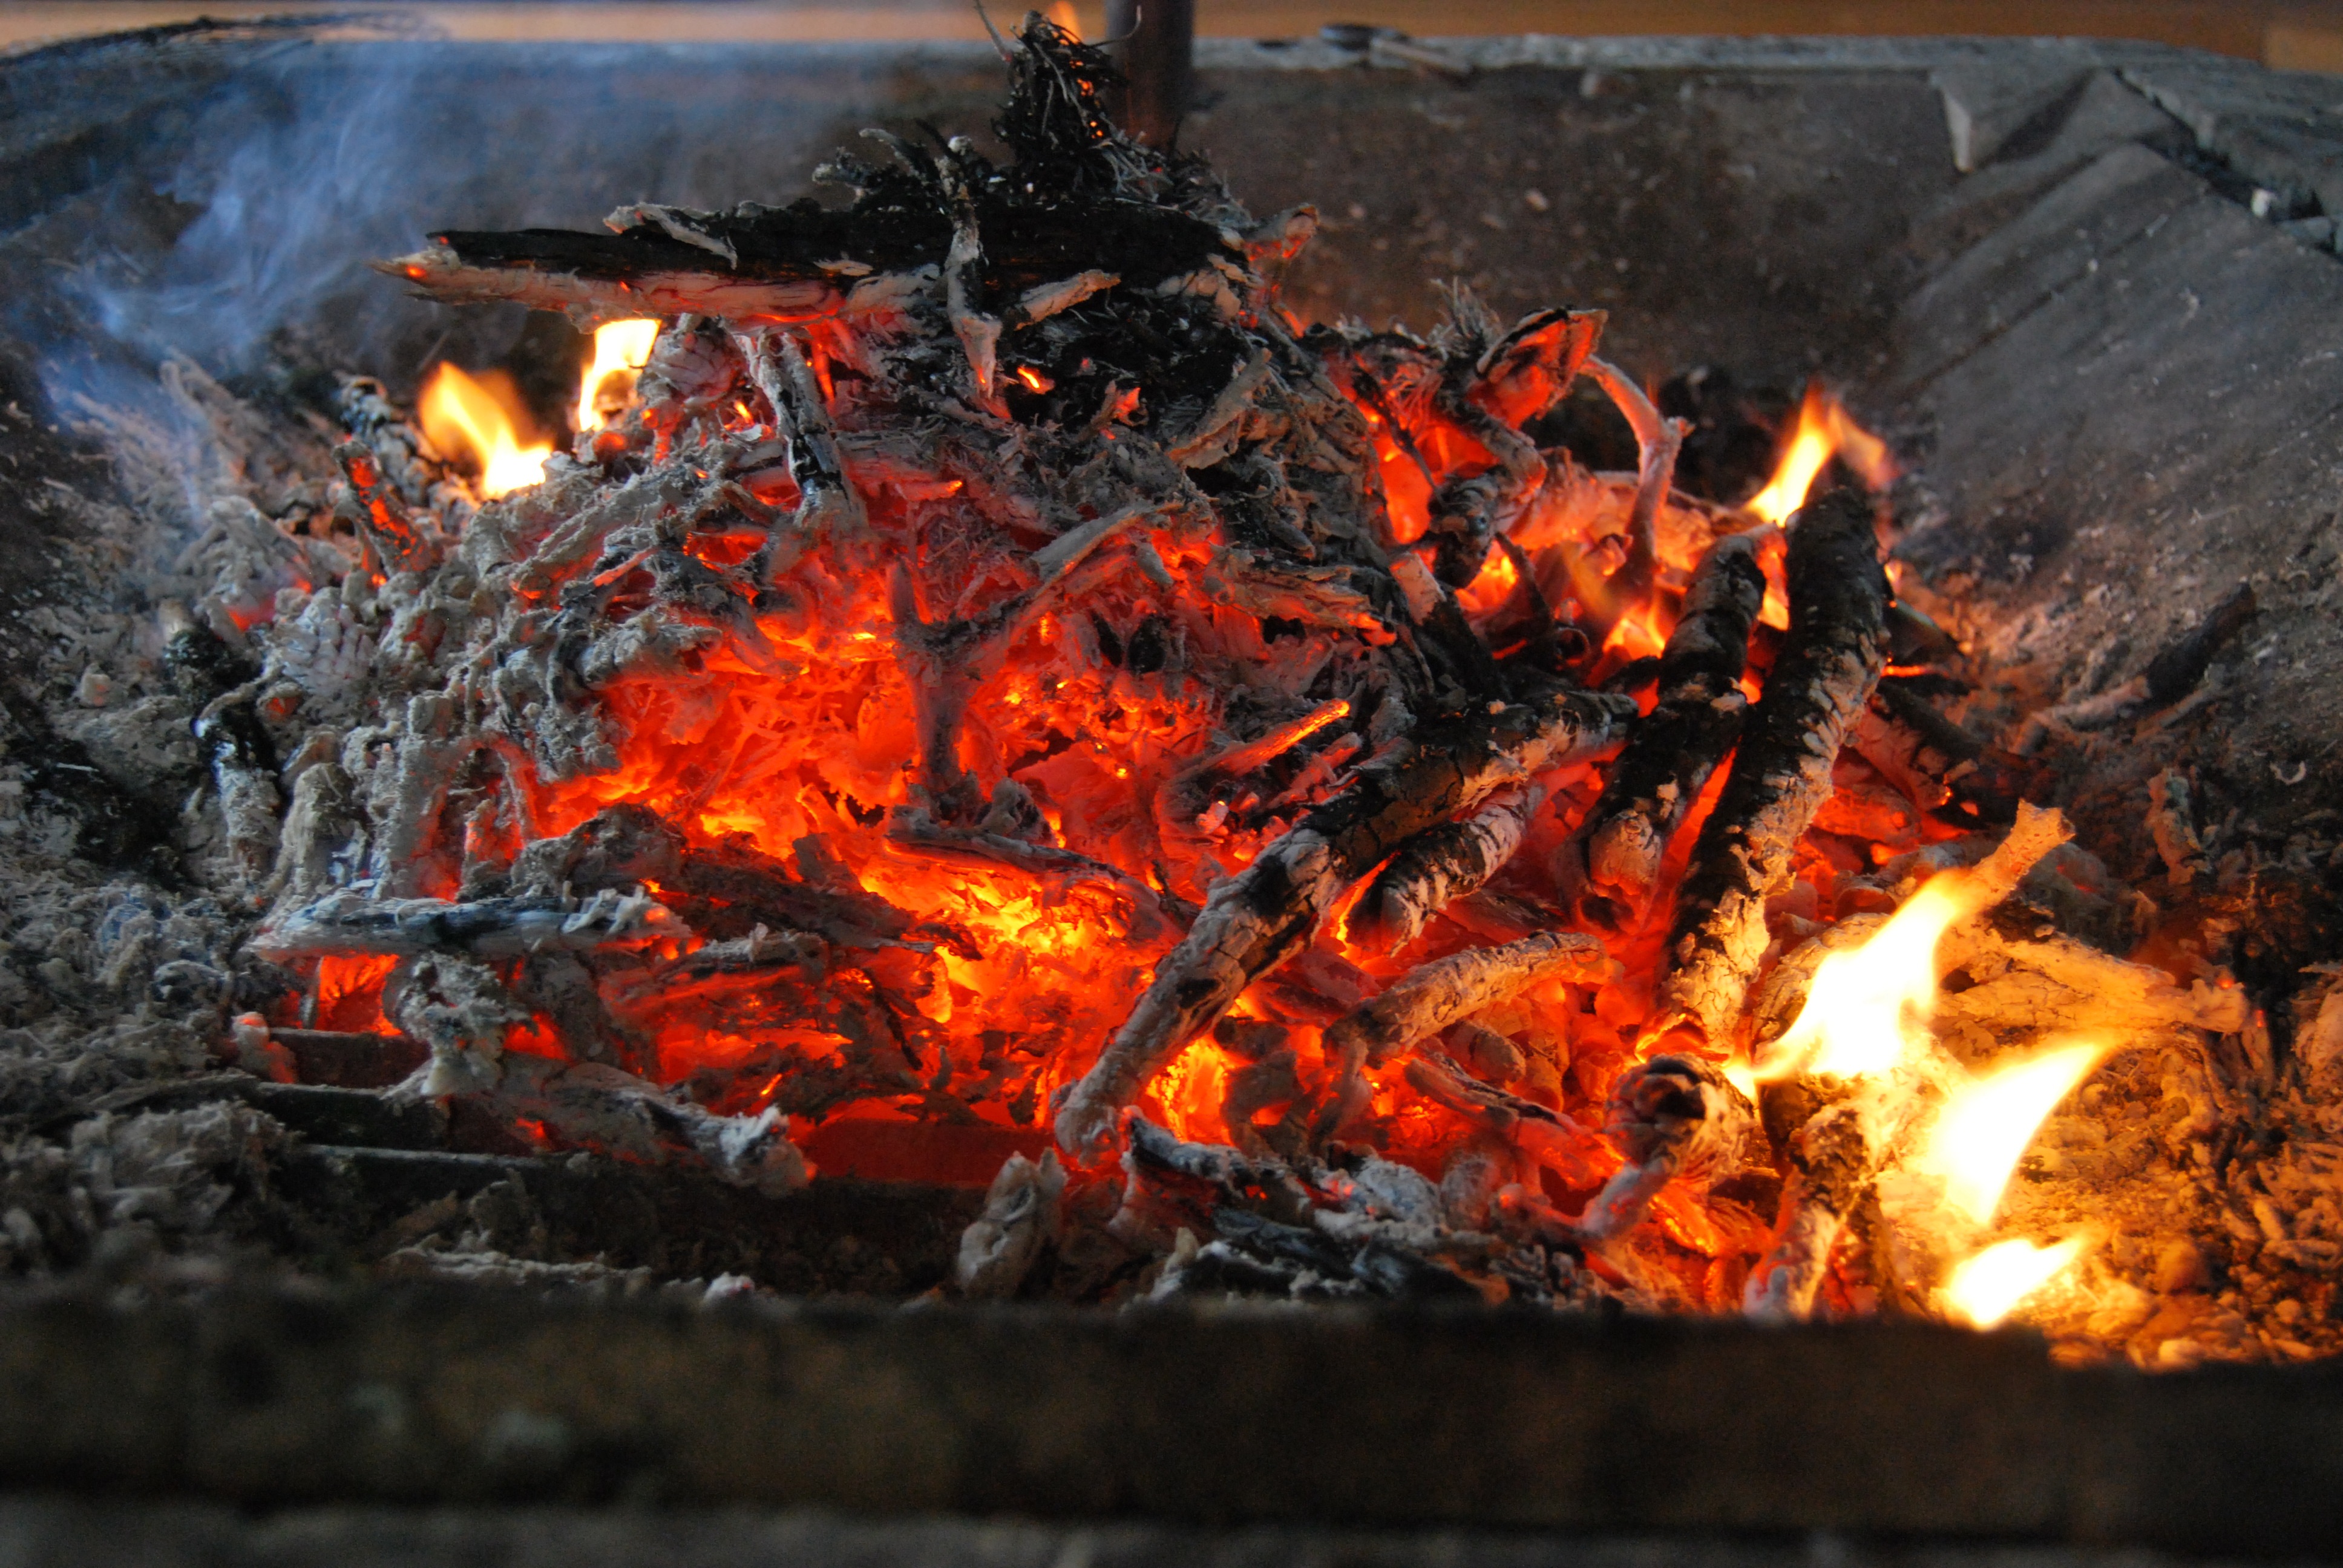
dish, food, flame, fire, glow, campfire, bonfire, grilling, geological phenomenon